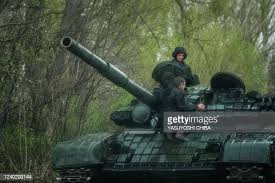
Label: T-72